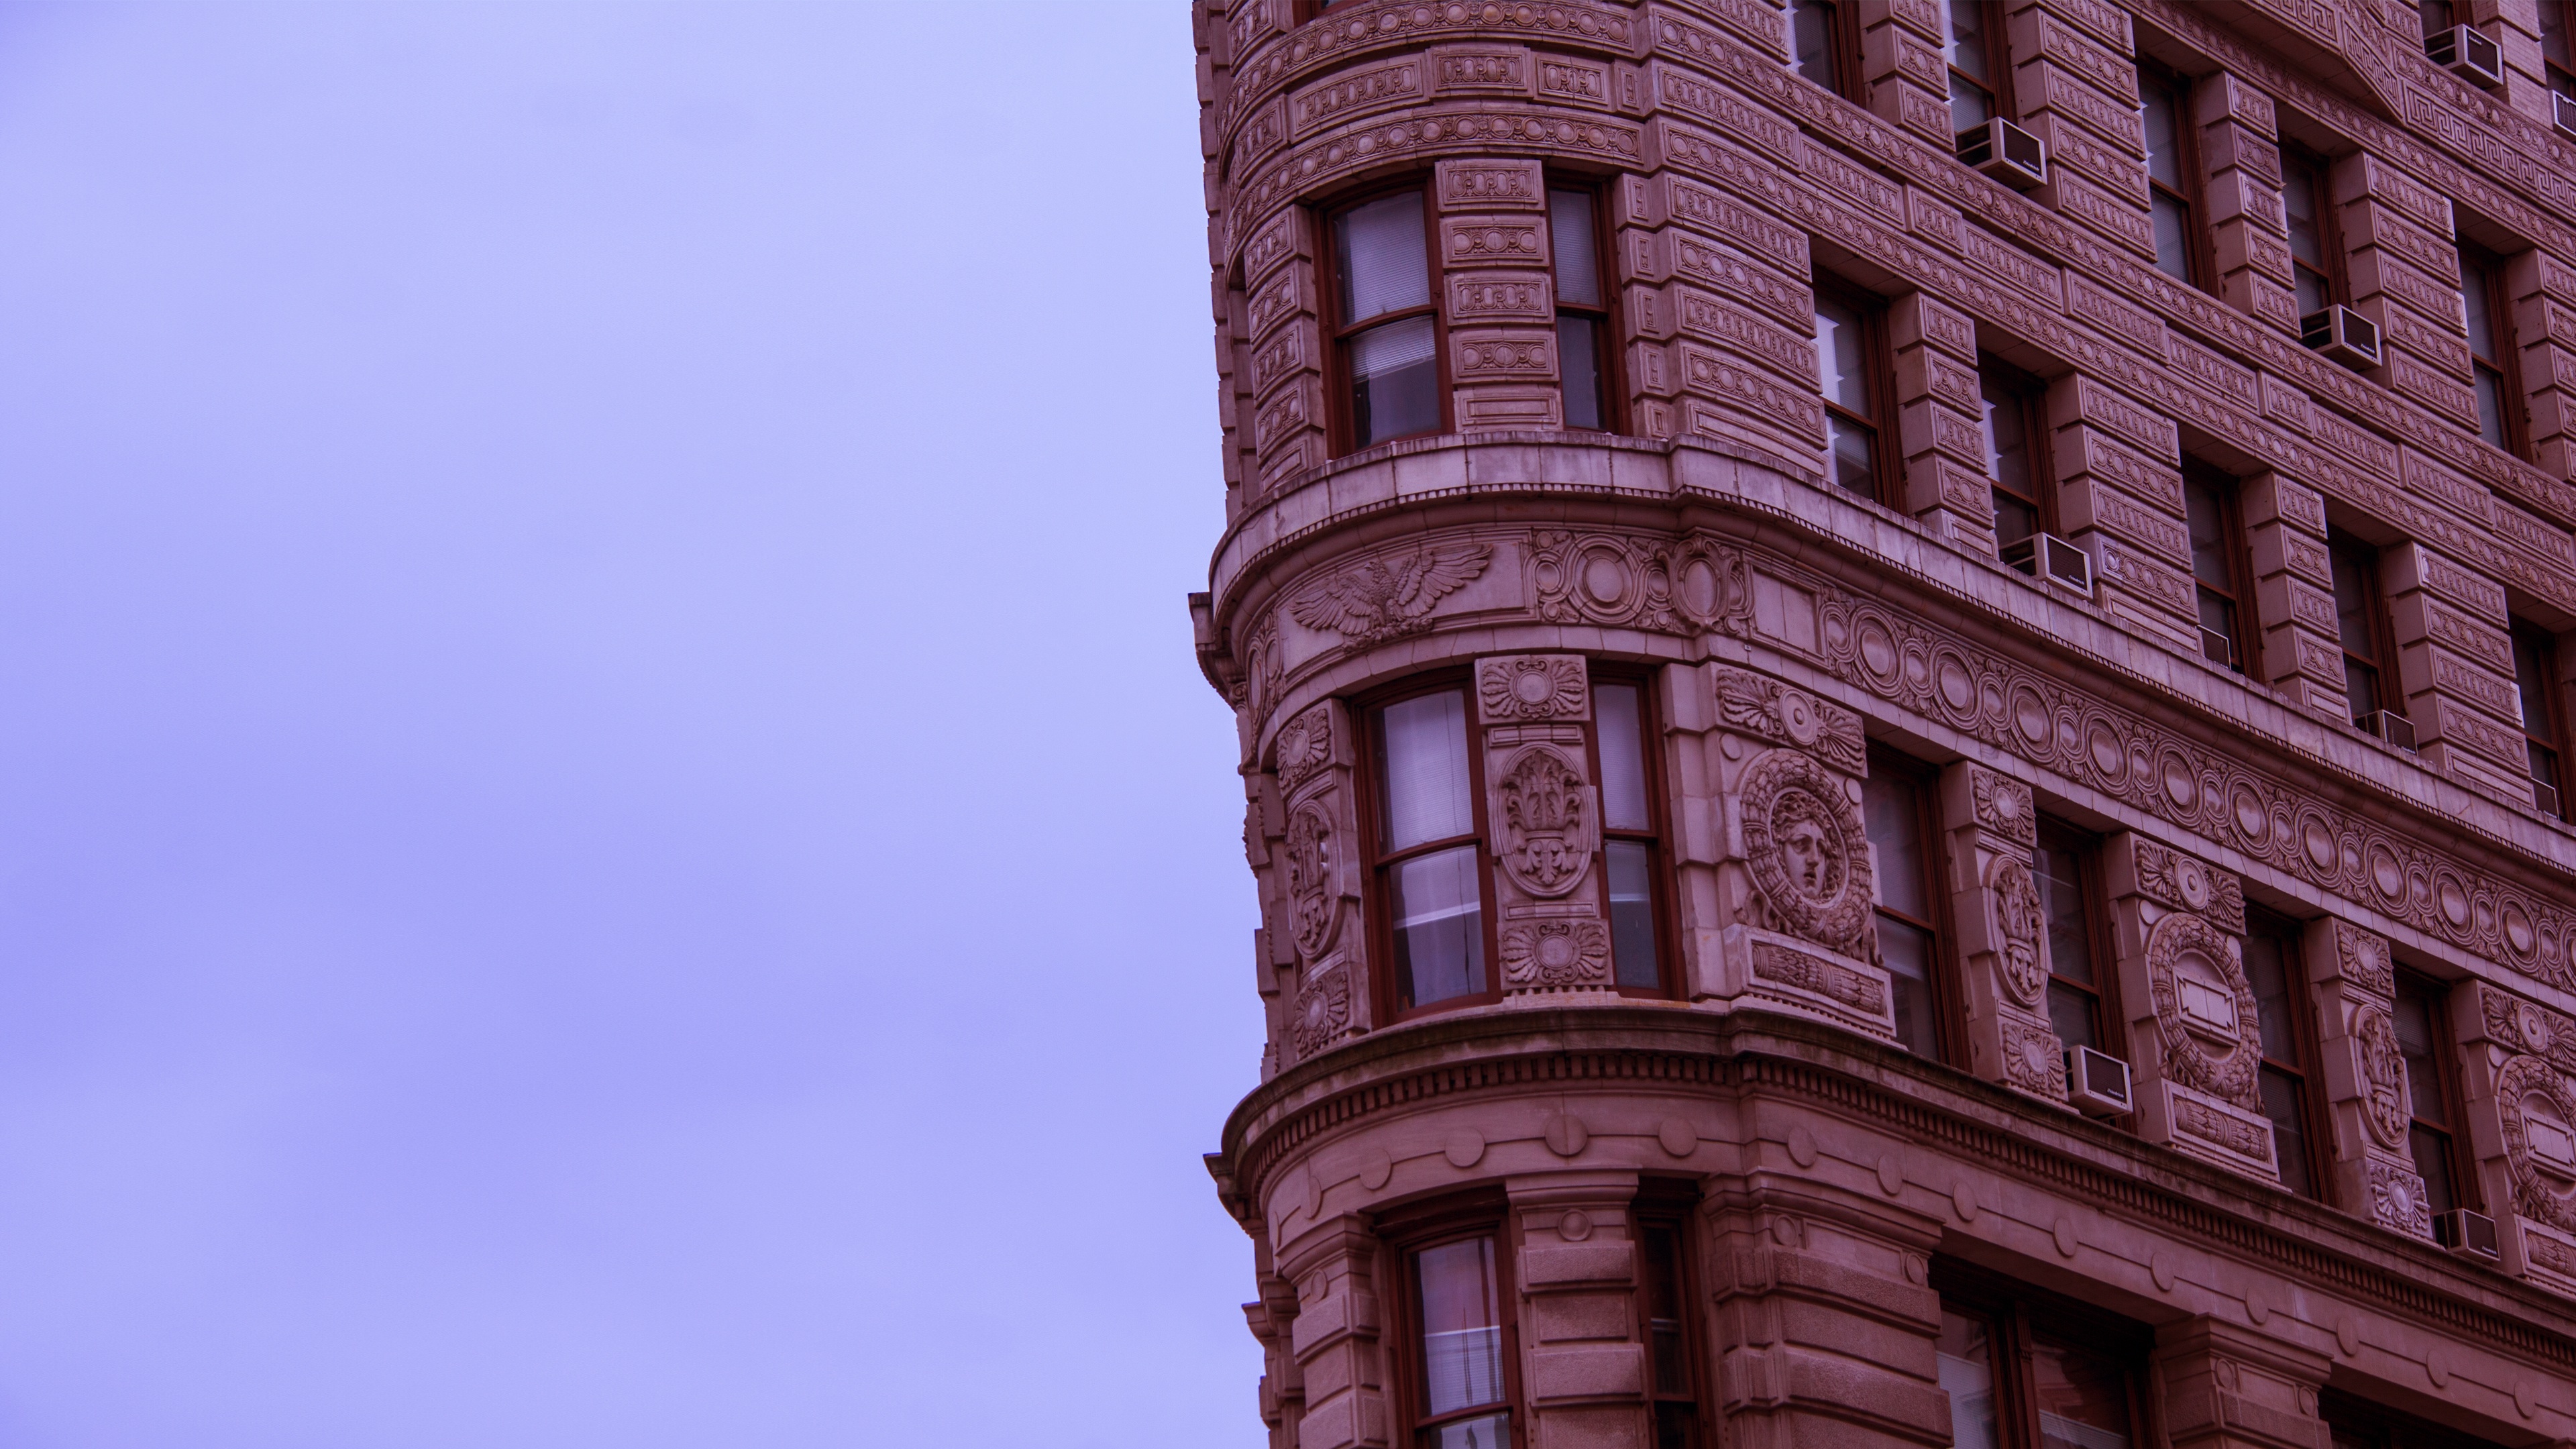
architecture, structure, sky, skyscraper, arch, column, tower, landmark, facade, brick